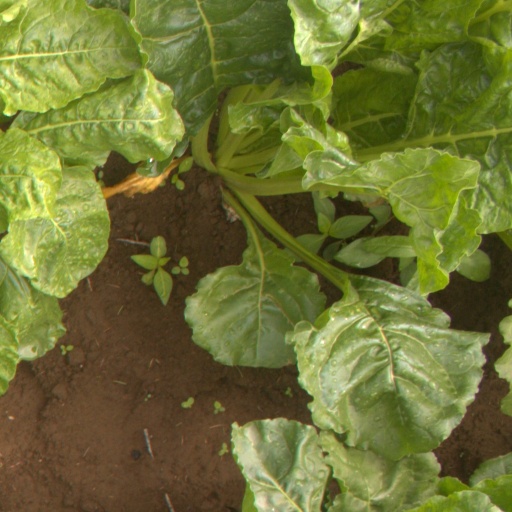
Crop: sugar beet